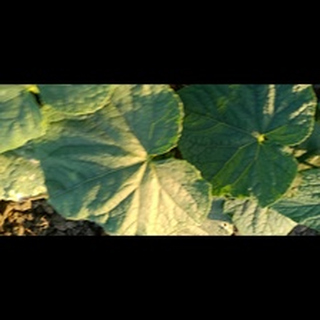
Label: healthy_cucumber